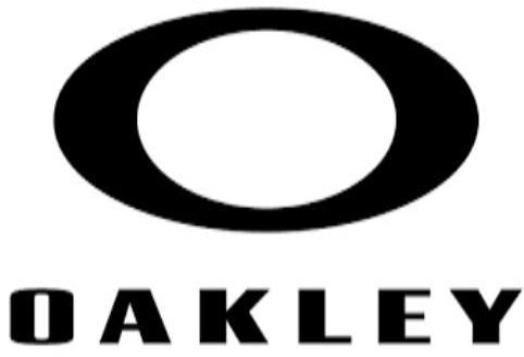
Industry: Sports